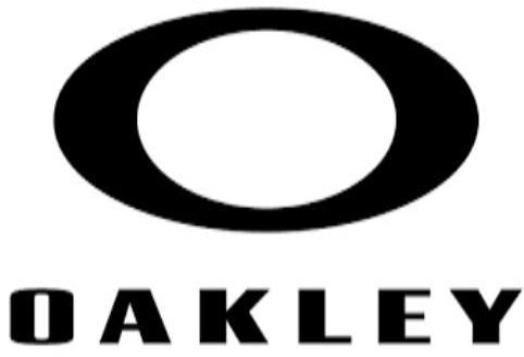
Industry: Sports